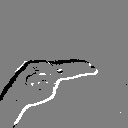
ASL letter: h